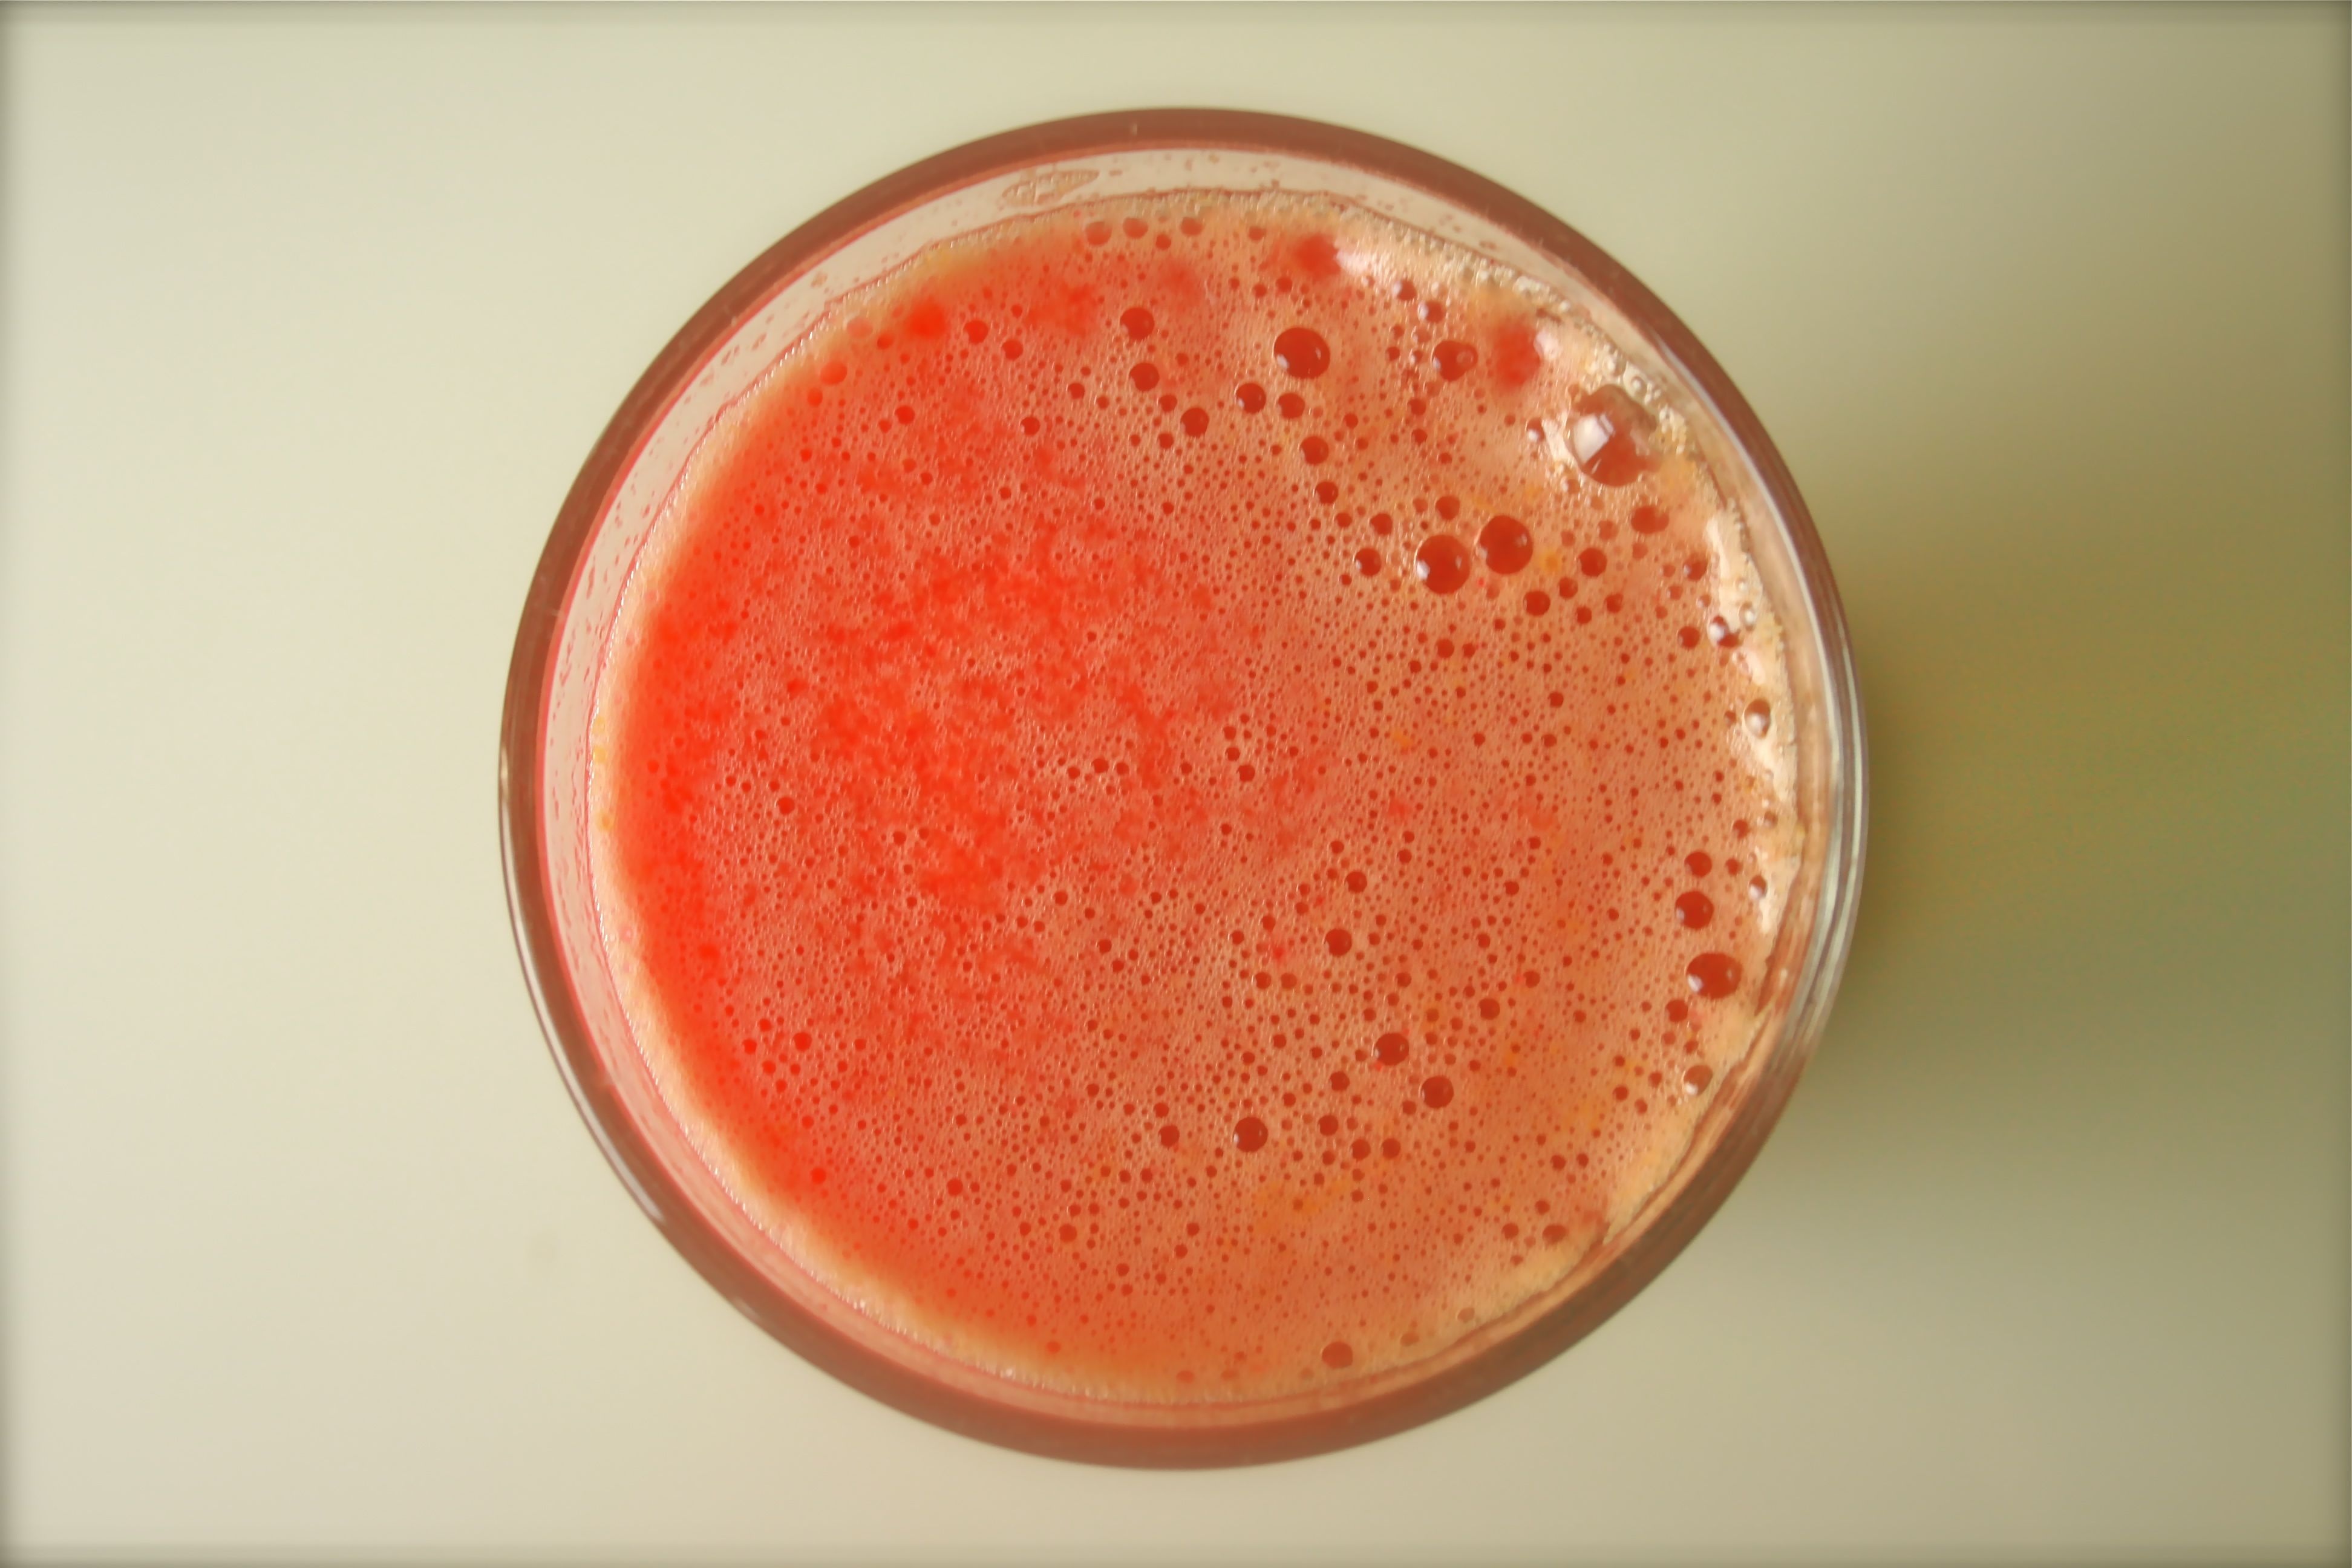
nature, plant, fruit, orange, food, red, produce, drink, market, healthy, watermelon, lip, strawberry, grapefruit, root, smoothie, juice, strawberries, sap, melon, flowering plant, land plant, slowjuice